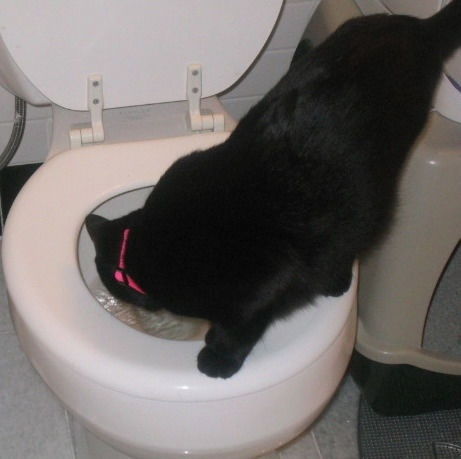
A black cat with pink collar sticking its head into a toilet.
A cat is drinking water out of a toilet.
A black cat taking a drink of water from the toilet.
a cat drinking water out of a bowl
A cat standing on a toilet seat drinking from the toilet.